Proposed Melbourne tram extensions

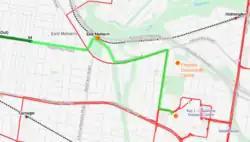
Map of a proposed route 3 extension.

In 2005, the Public Transport Users Association (PTUA) proposed for an extension of route 3 from East Malvern. It would run from its current terminus to East Malvern railway station, before continuing until it reaches Chadstone Shopping Centre. It would provide Chadstone with some form of rail link, also connecting it directly to a railway station.